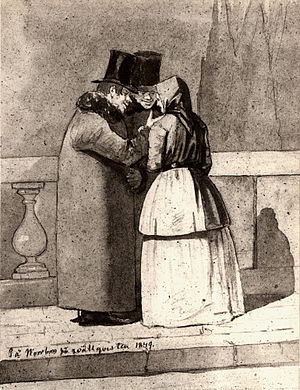
Peder Madsens Gang / Slumkvarter
En prostitueret med sine kunder, gengivet af C.J.A. Skogman, 1849.
Peder Madsens Gang var en berygtet smøge i det gamle København, anlagt omkring 1630 under Christian 4. i lighed med en række andre smalle gyder, så som Nissegangen, Didrik Badskærs Gang, Prammandsgang, Trompetergangen, Peder Rohdes Gang, Malerens Gang og Smedens Gang.